Mr. President (musical)

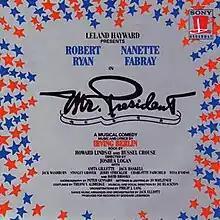
Original Cast Recording

Mr. President is a musical with a book by Howard Lindsay and Russel Crouse and music and lyrics by Irving Berlin. The story focuses on fictional US President Stephen Decatur Henderson, who runs into political trouble following a disastrous trip to the Soviet Union, and his problems with his children. Bored with life as a civilian after his presidency ends, he decides to return to political life.